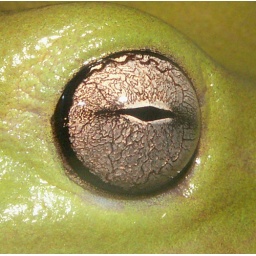
Froggy - resident green tree frog (now possibly blind in one eye)